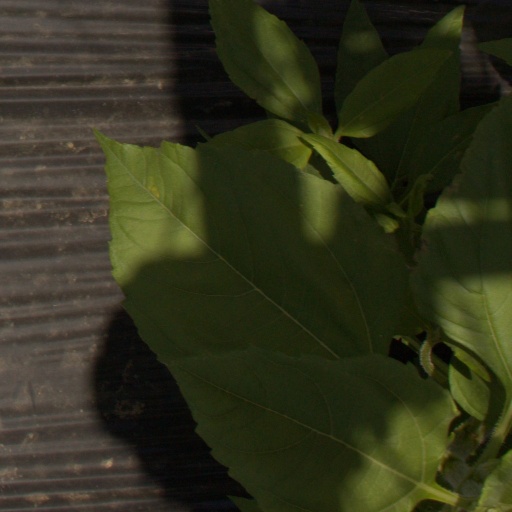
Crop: Jerusalem artichoke